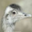
Label: bird